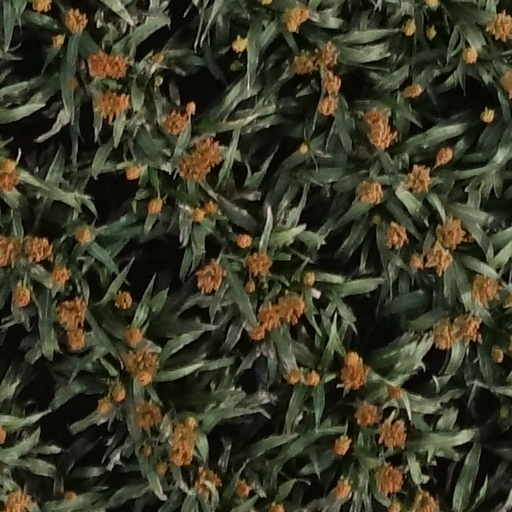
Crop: sorghum